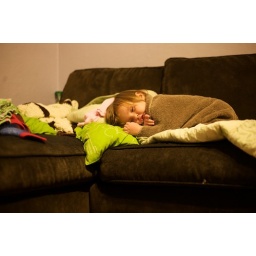
A truly sick child falls asleep in her towel on the way from the bathtub to her bed.